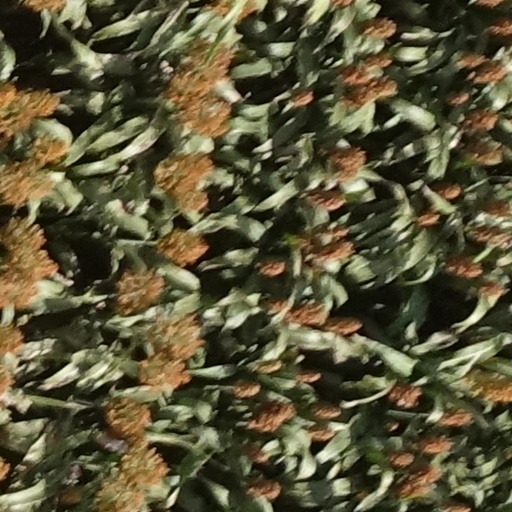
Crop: sorghum